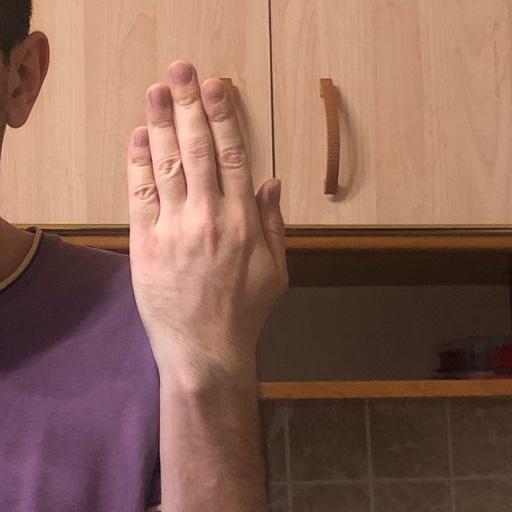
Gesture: stop_inverted